The Tunnel (2011 film)

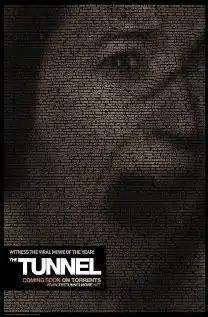
Theatrical release poster

The Tunnel is a 2011 Australian found-footage monster horror film directed by Carlo Ledesma (in his feature-length directorial debut) and co-written, co-produced, and co-edited by Julian Harvey and Enzo Tedeschi. The film stars Bel Deliá, Andy Rodoreda, Steve Davis, Luke Arnold, Goran D. Kleut, and James Caitlin in a documentary-style horror story set in the underground network of abandoned railway tunnels in Sydney, Australia, where a journalist and her crew discover something horrifying lurking within the tunnels.